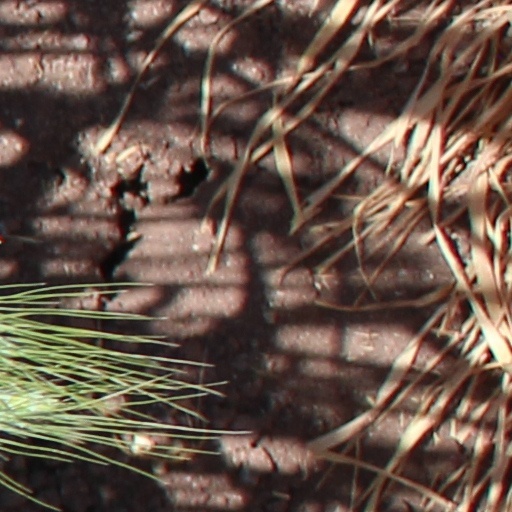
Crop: wheat